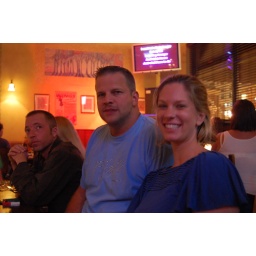
A week spent at our rented beach house in Sandbridge.